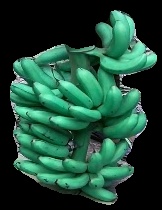
Variety: rasbale
Grade: grade1